Nsukka

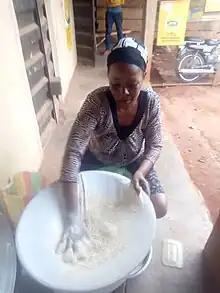
A woman sieving Okpa Nsukka

Nsukka in the 18th and 19th century had one of the best fighting forces in what is present-day Enugu North, which they employed in waging war against their neighbours in order to gain more territories for their rising population, among other reasons. Each community that made up the town of Nsukka had stationed in them a fighting force made up of people from that community.